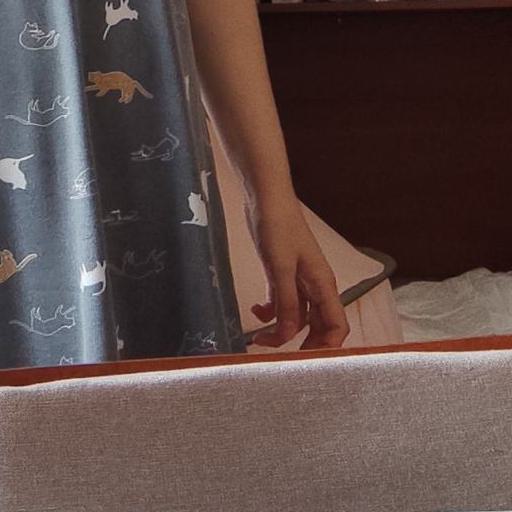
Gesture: no_gesture